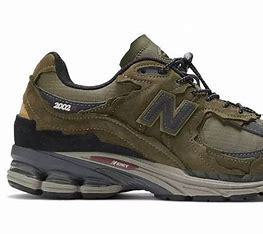
Brand: New
Model: Balance 2002R